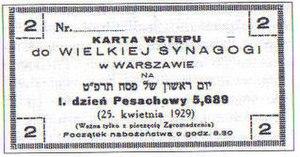
La grande synagogue de Varsovie, aujourd'hui disparue, était la plus grande synagogue de Varsovie.